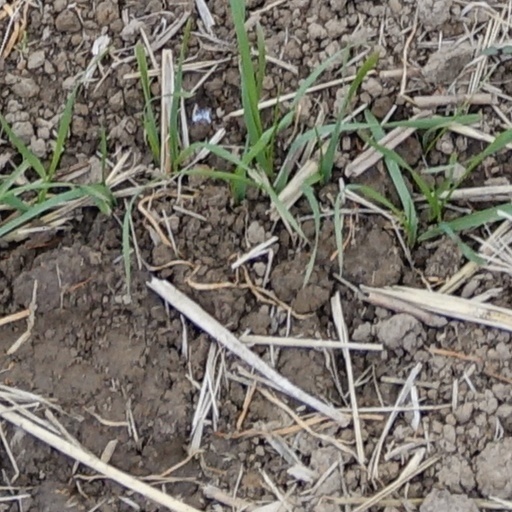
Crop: wheat